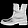
Label: Ankle boot